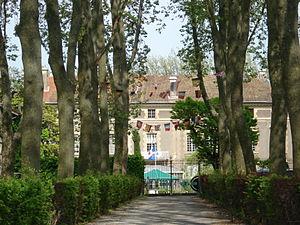
Saint-Sorlin-en-Valloire est une commune française située dans le département de la Drôme en région Auvergne-Rhône-Alpes.